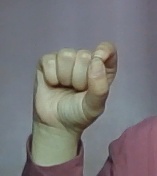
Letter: fa